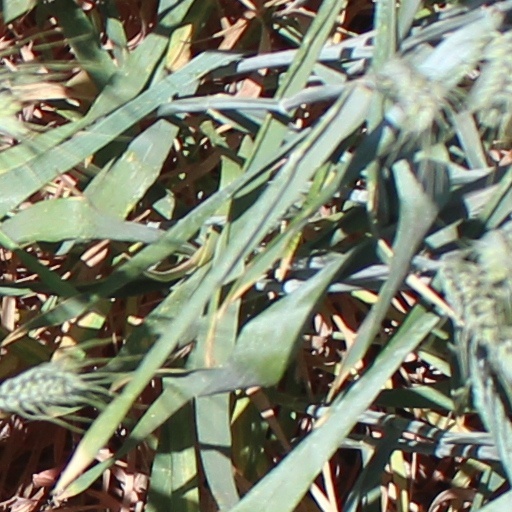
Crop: wheat